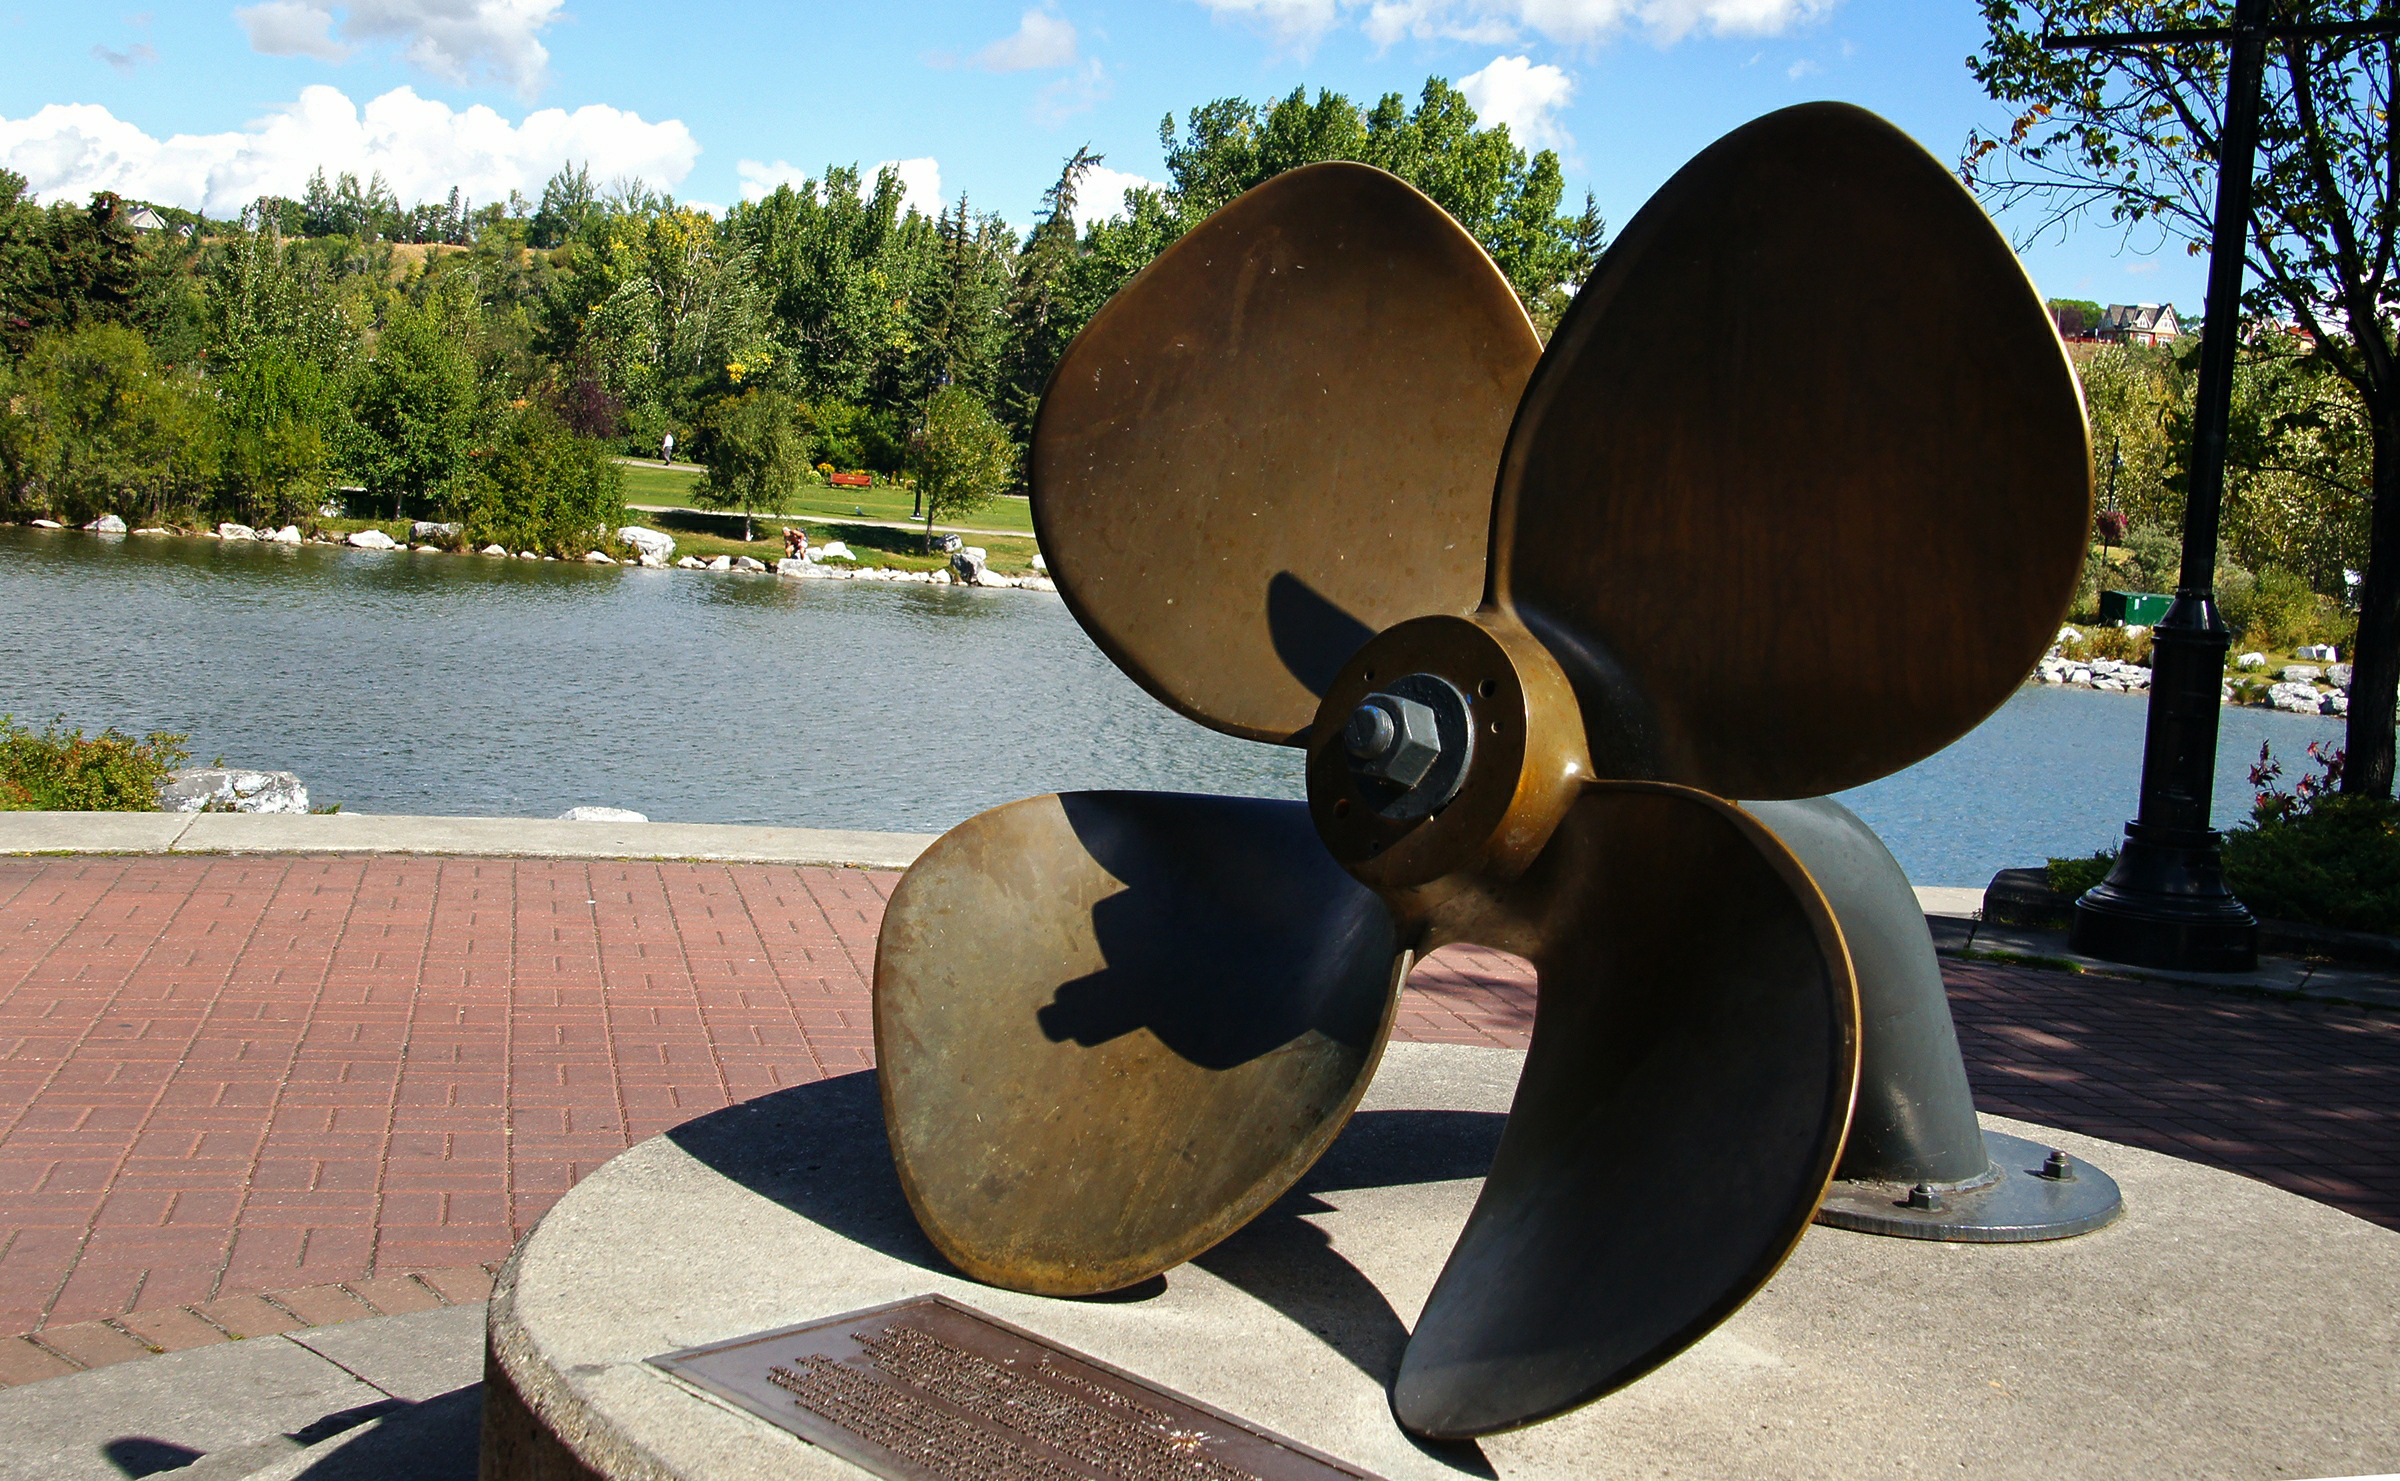
wood, sculpture, art, playground, culture, propeller, sonyalpha, calgary, sonydslra580, snamepropeller, man made object